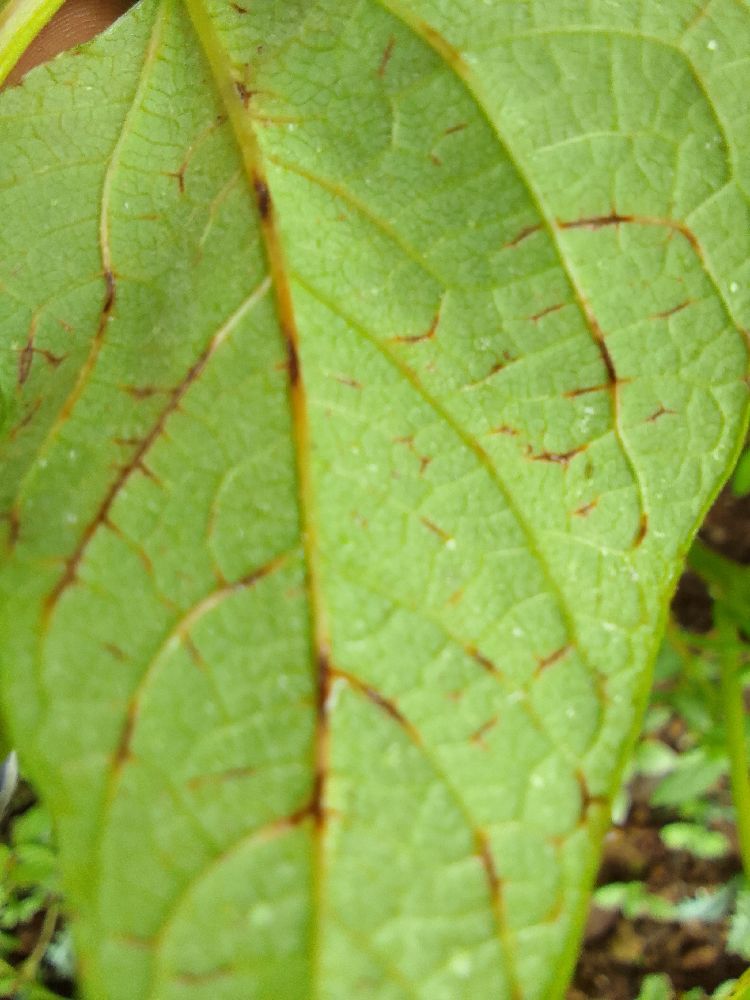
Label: anthracnose